Great Australian Bight

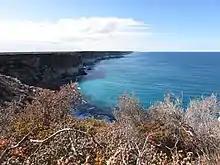
Great Australian Bight 2015

The area around Cape Pasley is an eastern outcrop of the ancient crystalline rocks of the Yilgarn craton. From there the coast curves north-eastwards, with an escarpment parallel to the coast. The Israelite Plain lies between the escarpment, here called the Wylie Scarp, and the shore, with a chain of coastal lagoons behind coastal dunes. As the coast turns eastwards the escarpment meets the shore, creating the Baxter Cliffs which extend for . Near Cocklebiddy the escarpment curves inland again. Here the Roe Plains extends for about along the coast, reaching about inland at their widest point. There are extensive dunefields near the shore, some bare of vegetation, and others stabilized by coastal strand vegetation, shrubland, and mallee woodland. Near Eucla and the Western Australia–South Australia border the escarpment reaches the coast again, and the Bunda Cliffs or Nullarbor Cliffs extend for to Head of the Bight.